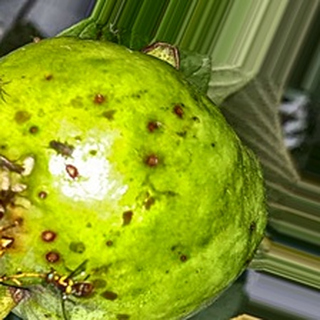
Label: guava_fruit_fly